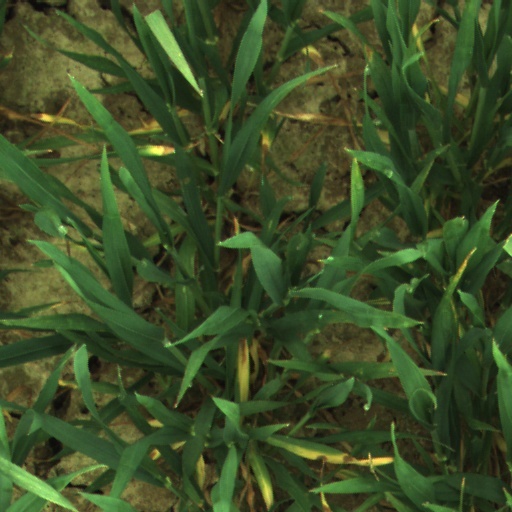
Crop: wheat